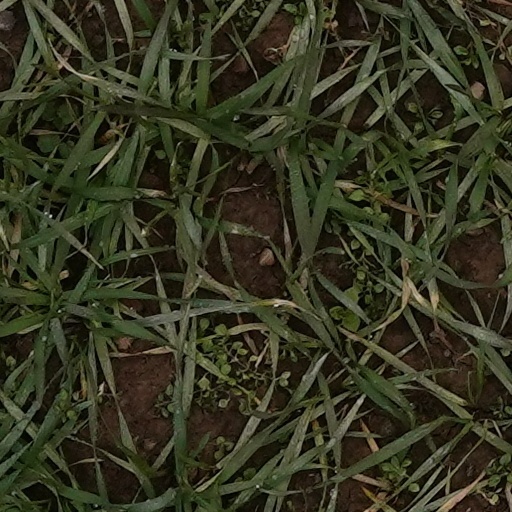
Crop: wheat